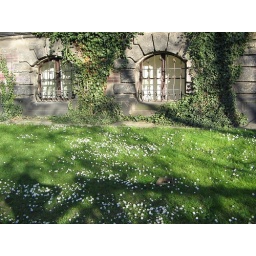
Dasies on lush green grass just near the national museum.